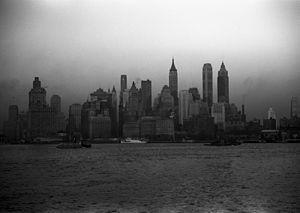
André Masson, né le 4 janvier 1896 à Balagny-sur-Thérain et mort le 28 octobre 1987 à Paris, est un peintre, graveur, illustrateur et décorateur de théâtre français.